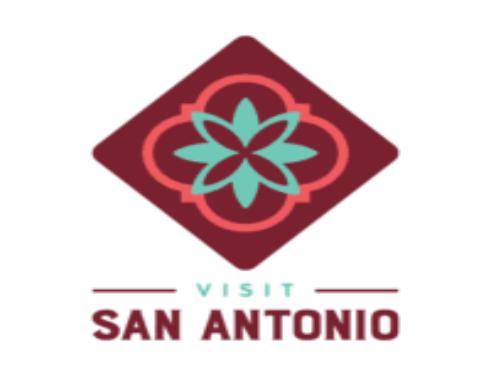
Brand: antonio
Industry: Clothes